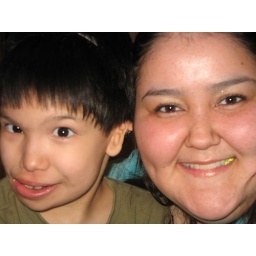
In this one my son looks like Dewey from Malcom in the Middle, I love it its so cute